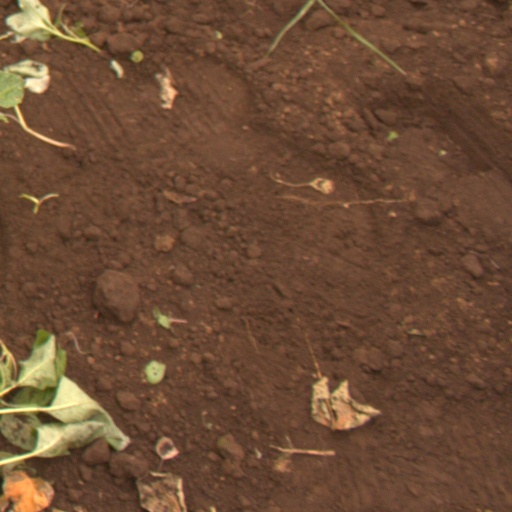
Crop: soybean